Environment of Saudi Arabia

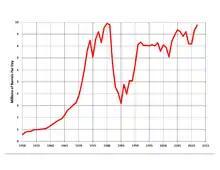
Oil Production in Saudi Arabia

As the largest oil exporter in OPEC, Saudi Arabia contributes to the immense environmental impacts associated with oil drilling. This includes hydraulic fracturing, oil spills, and air pollution. Saudi Arabia contributed to the world's most severe spill, the 1991 Gulf War Oil Spill. The environmental impacts from oil spills are long lasting and often irreversible. The Gulf War spill directly affected the Saudi Arabian shoreline. While initial research found minuscule long-term impacts, recent studies show oil persistence in ocean habitats. Oil persistence affects ecosystem relationships and the livelihood of all marine animals. The Gulf Coast spill increased the toxicity of Saudi Arabia's coastline. During the initial aftermath, only visible oil was removed from the Gulf. The rest of the spill has remained in the ocean for the past 25 years and contributes to high-risk amounts of hydrocarbons in the environment. Saudi Arabia's salt marshes have had a hard time recovering from past spills. Thick oil coverage permanently changed the biodiversity and chemical compositions of many ocean related habitats. This environmental damage will take decades to reverse.